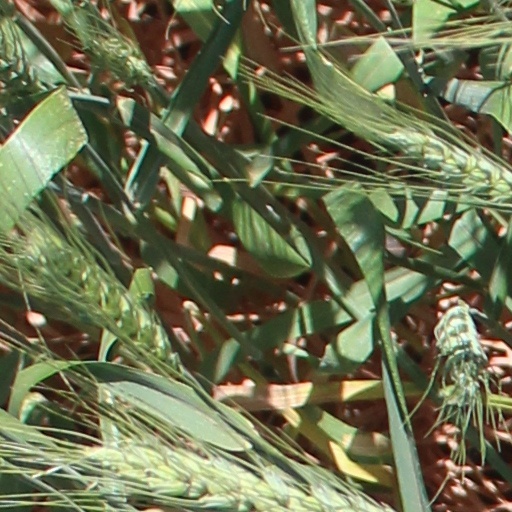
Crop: wheat